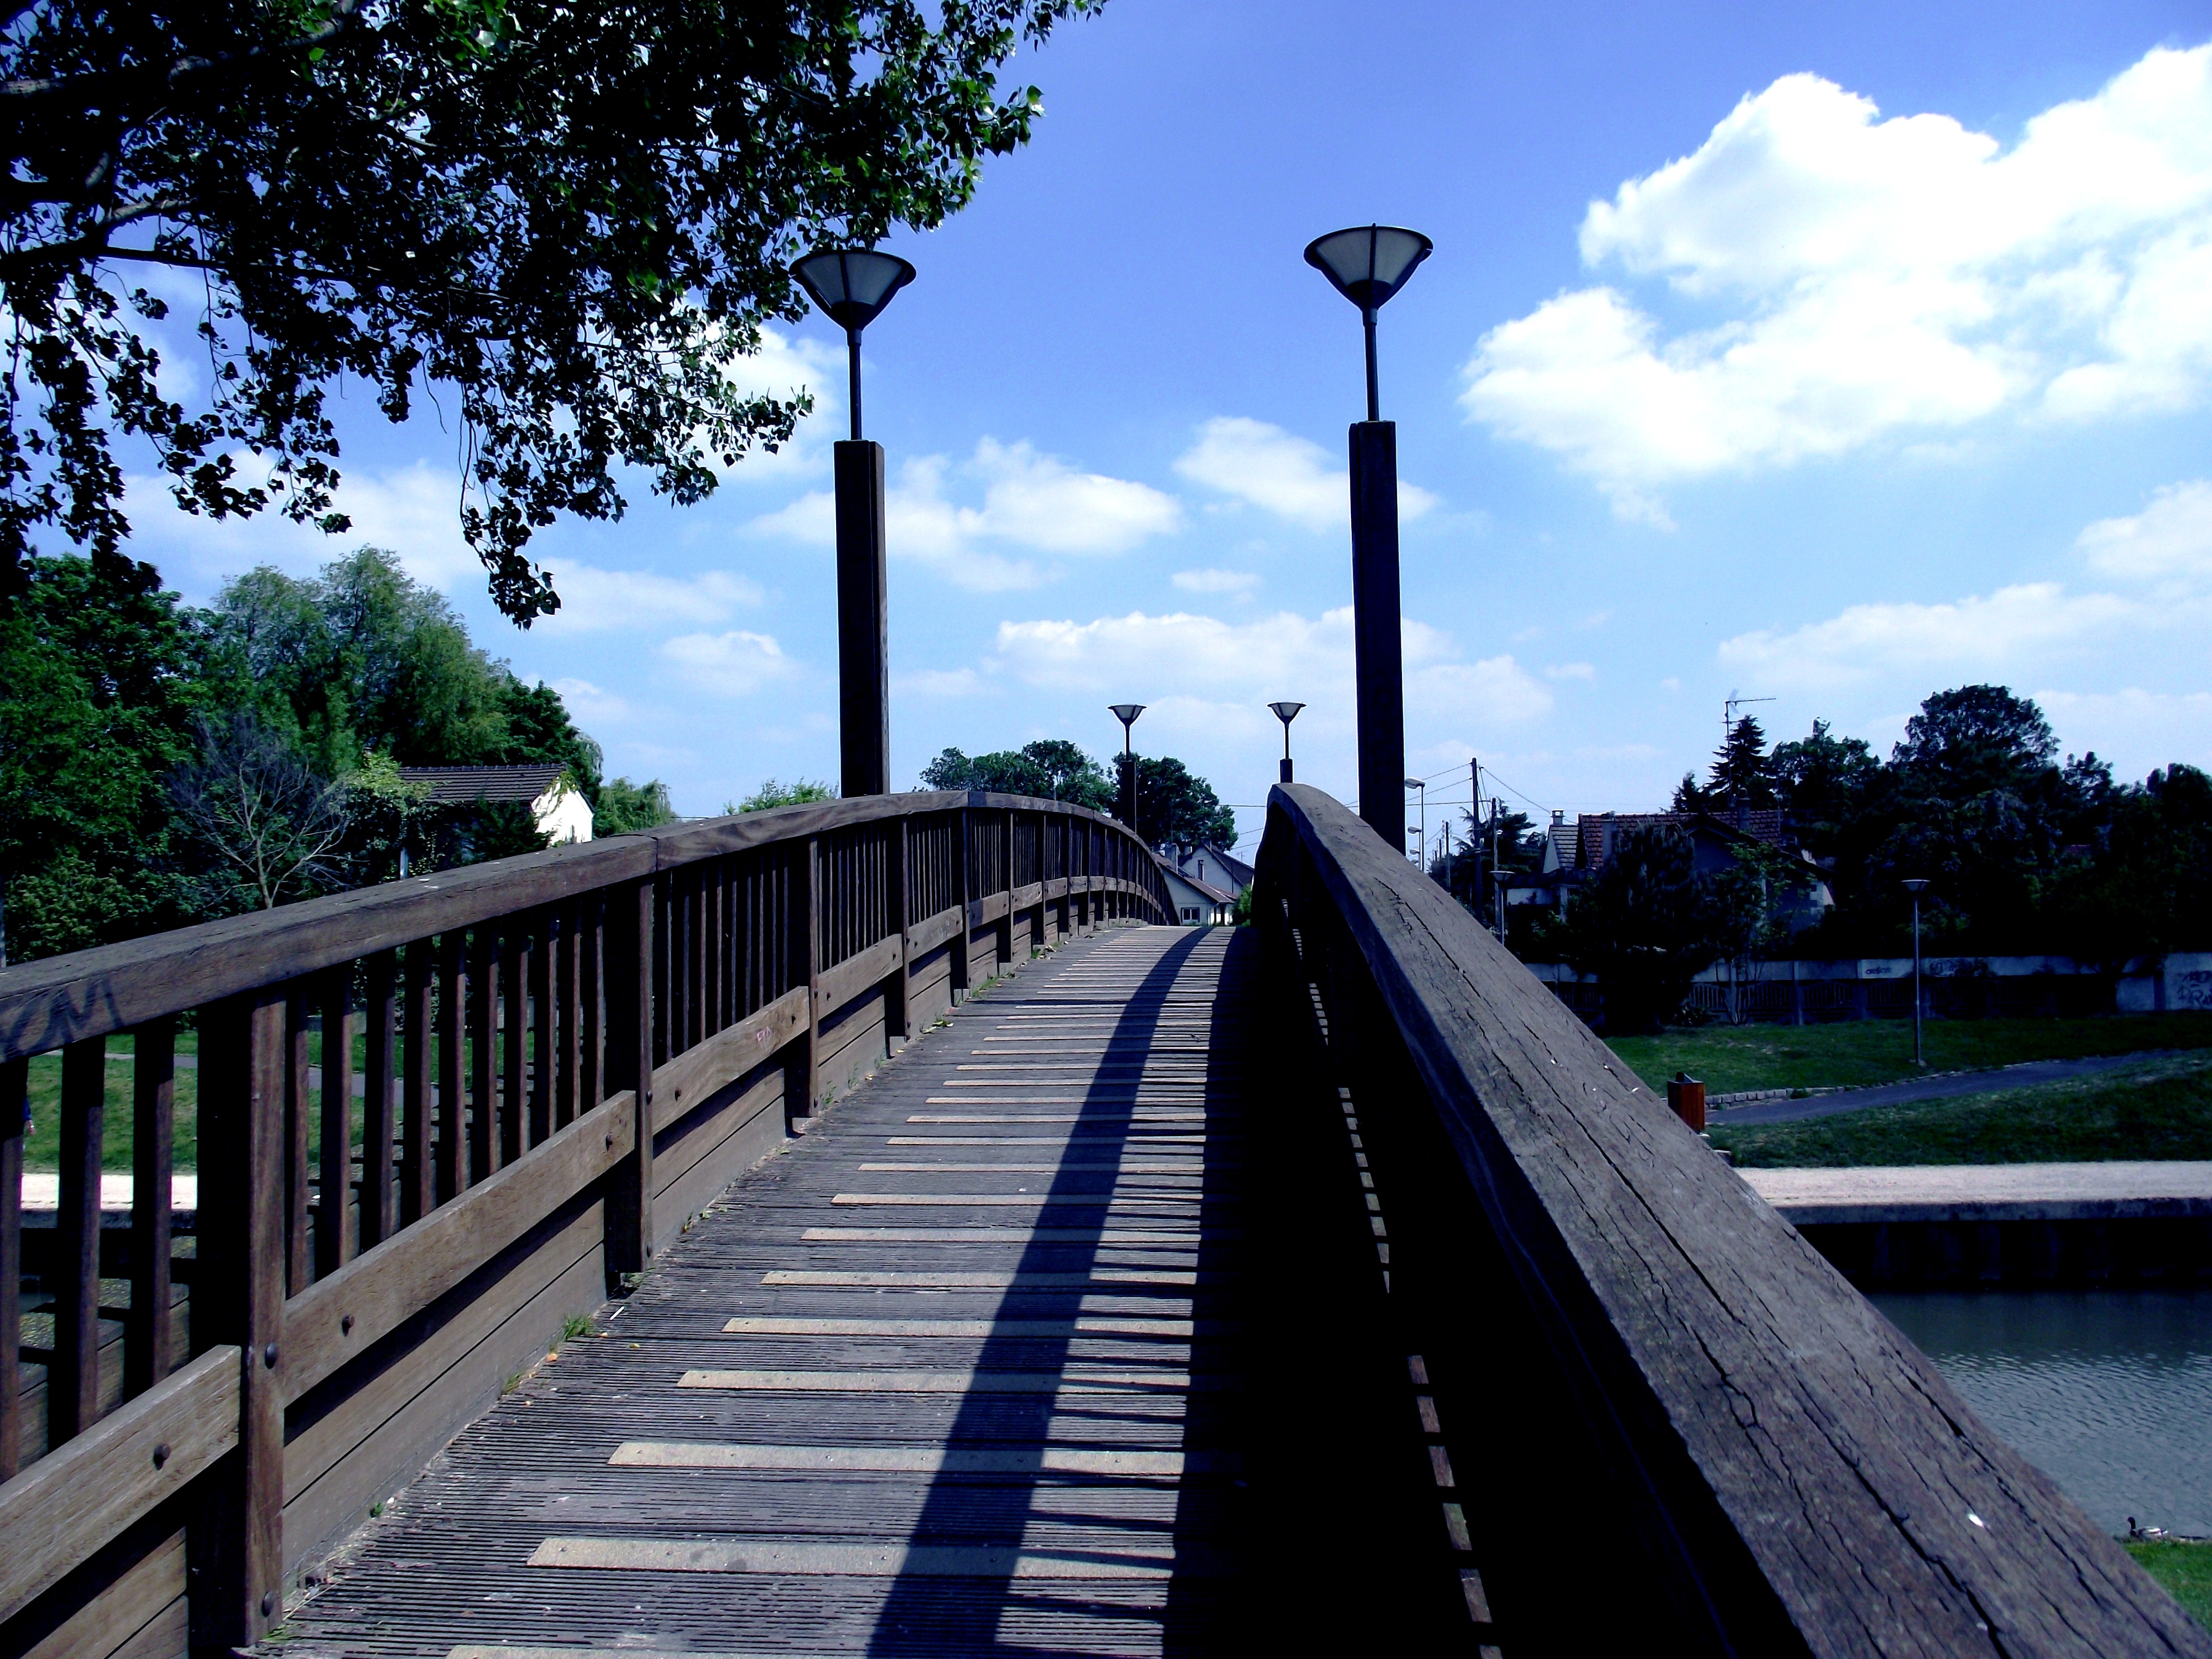
sky, boardwalk, bridge, walkway, transport, france, lane, waterway, clouds, streetlights, channel, wooden bridge